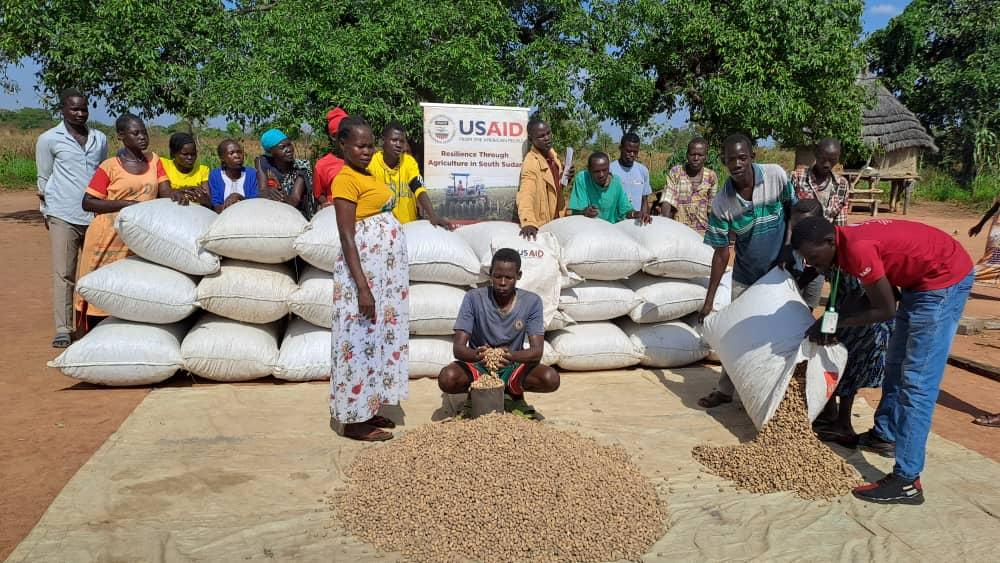
Moja ya kilimo pendwa kinachohusisha upandaji mbegu, ambapo wakulima wakijiandaa kwaajili ya kilimo wakizitoa mbegu katika moja ya viroba, na kuzimwaga katika turubai kwaajili ya kwenda nazo mashambani, ili kuanza kilimo hicho cha upandaji mbegu.